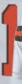
Number: 1